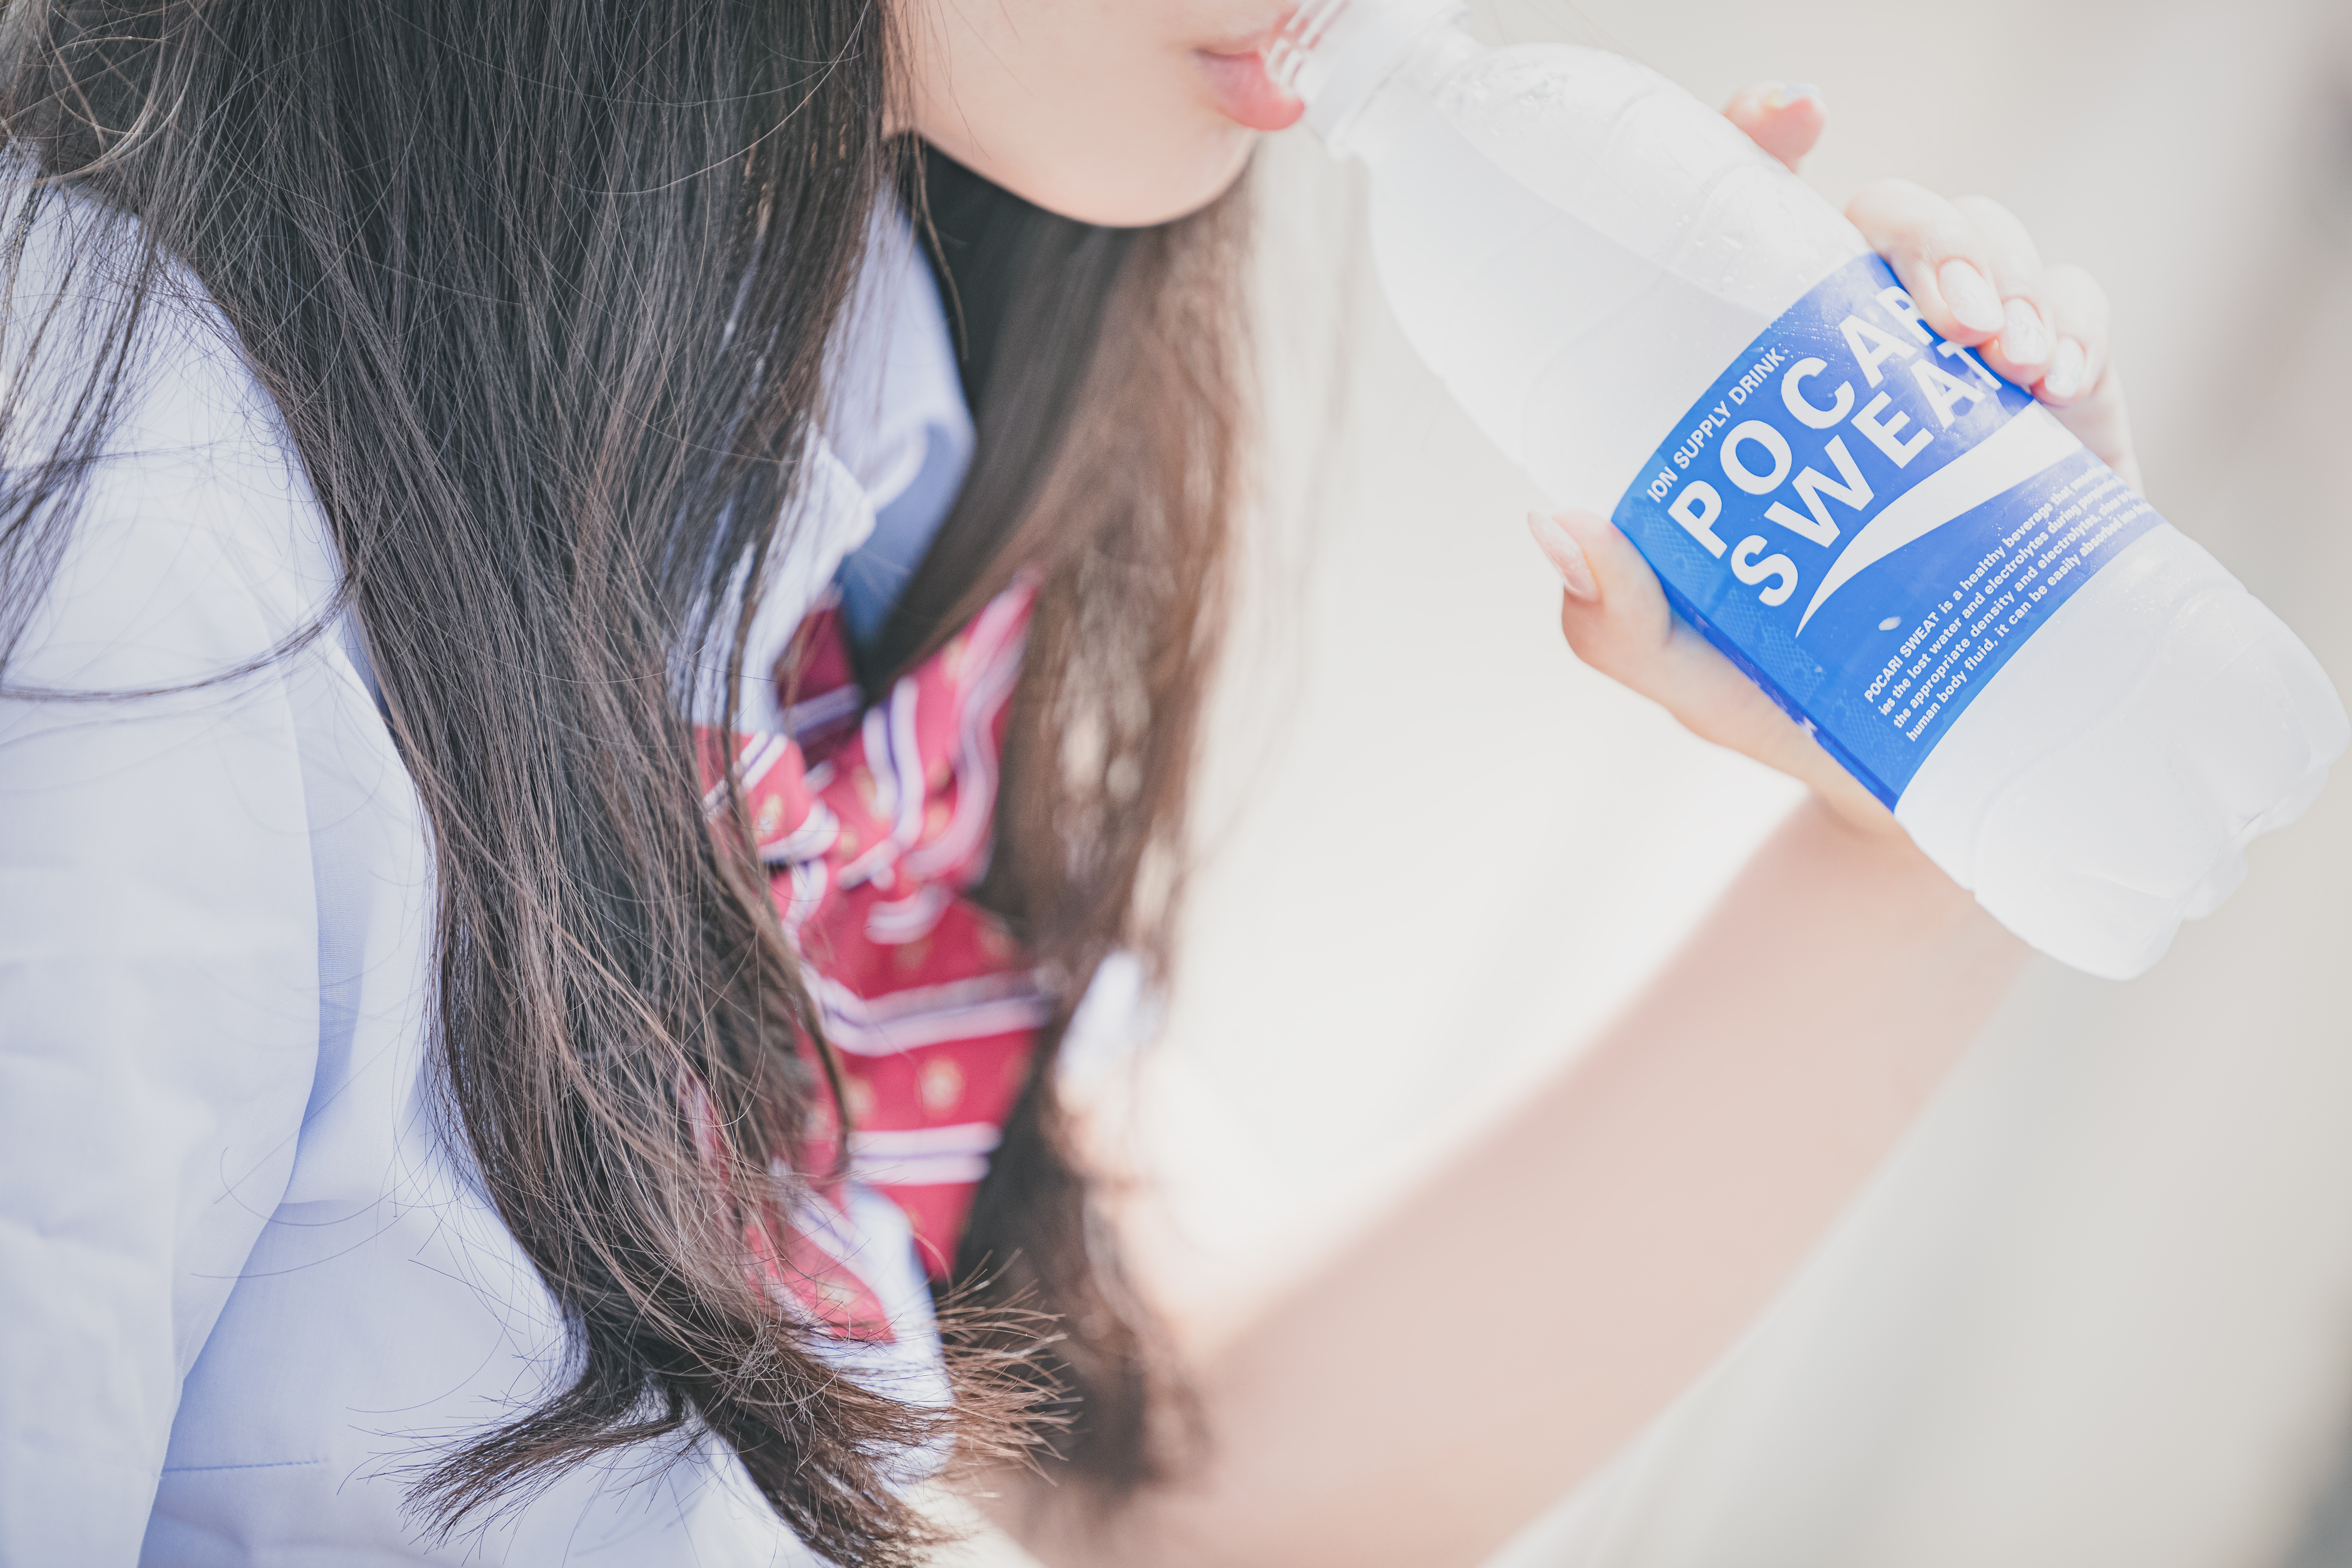
girl, hair, skin, lip, beauty, hairstyle, long hair, hair coloring, blond, brown hair, black hair, eyelash, hair care